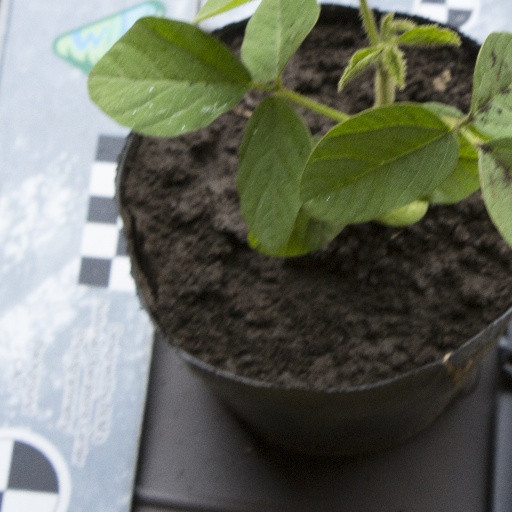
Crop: soybean